Gurbangeldi Batyrow

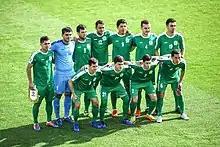
№6 Batyrow at 2019 AFC Asian Cup with Turkmenistan national team

Batyrow has played for Turkmenistan twice playing in the two 2014 AFC Challenge Cup qualification against the Philippines and Cambodia.